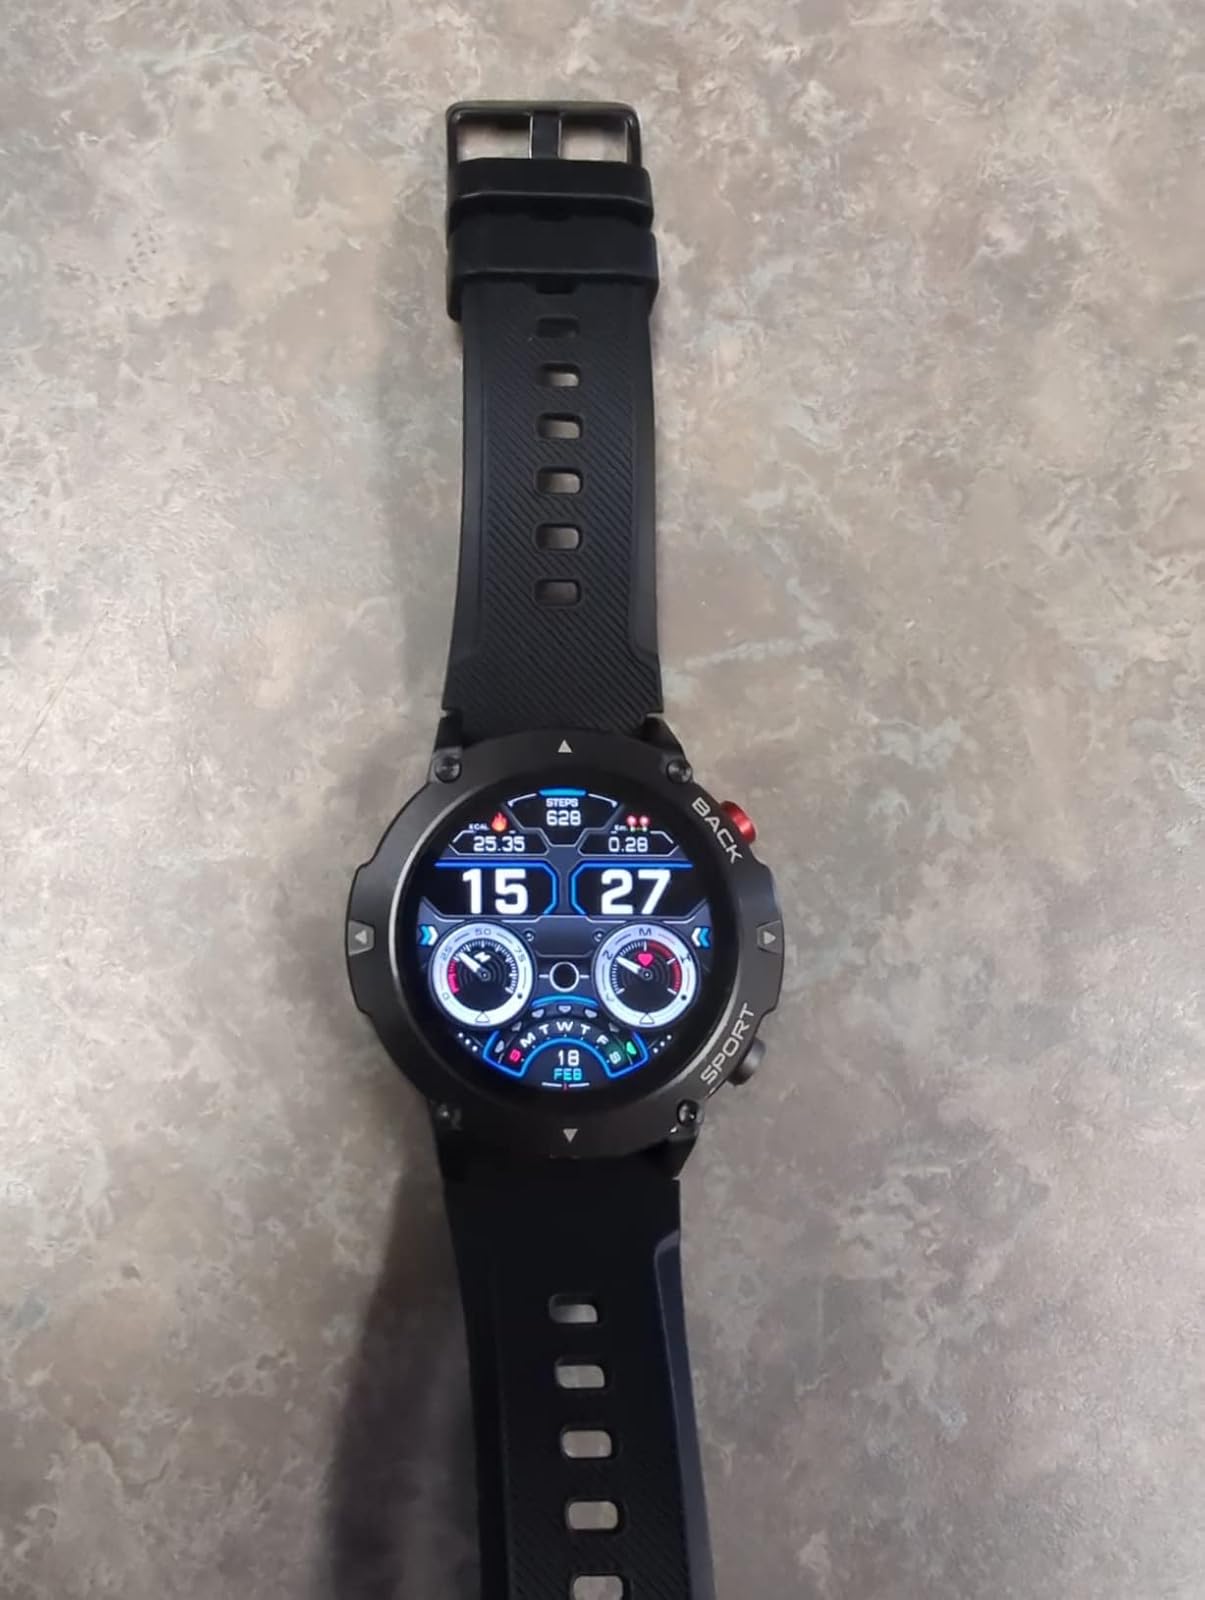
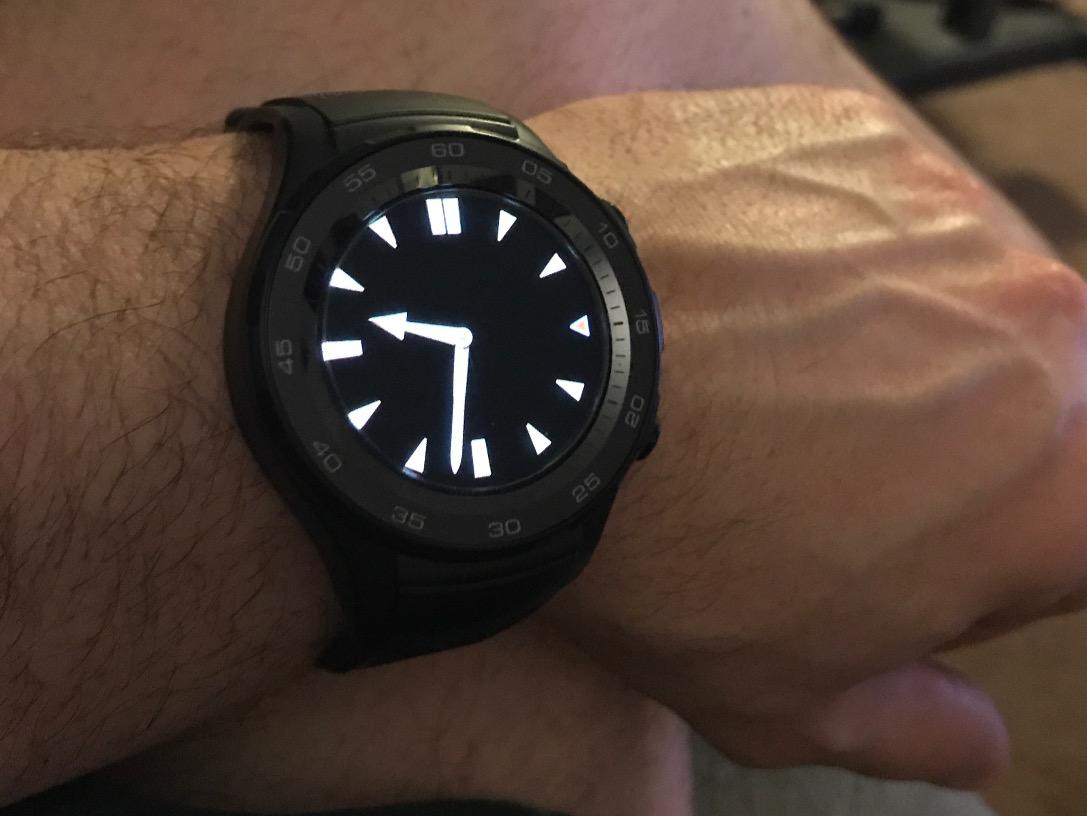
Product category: smartwatch
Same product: no